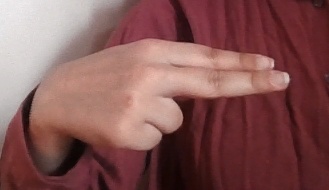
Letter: ain